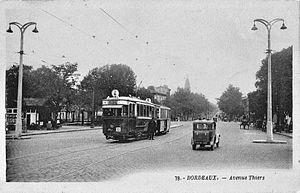
Carte postale ancienne éditée par Artaud à Nantes, n°78 :VBORDEAUX - Avenue Thiers
La première ligne de tramway de Bordeaux, à traction hippomobile, a été inaugurée en mai 1880, par le maire Albert Brandenburg. Puis le maire Camille Cousteau inaugurera en février 1900 la première ligne de tramway électrique.